Omaha National Bank Building

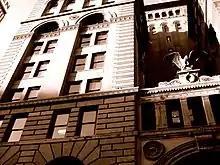
The Omaha National Bank Building

Started in 1856, Omaha National Bank's original location was at 212 South 13th Street. In 1906 they purchased the building from the New York Life Insurance Company and renovated it completely.